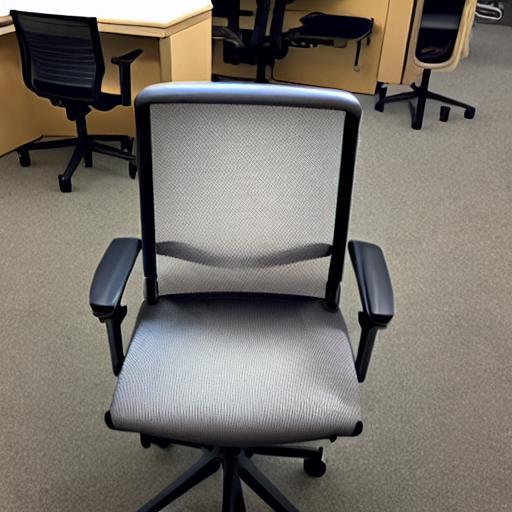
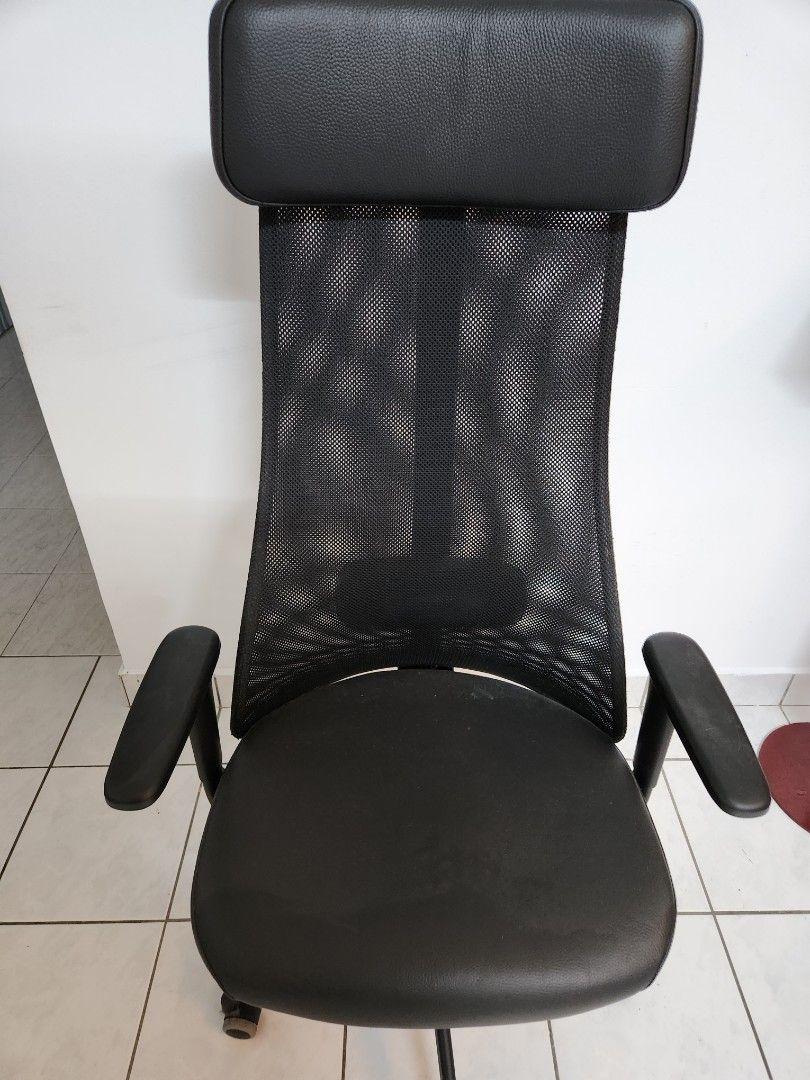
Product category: items_chair
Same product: no